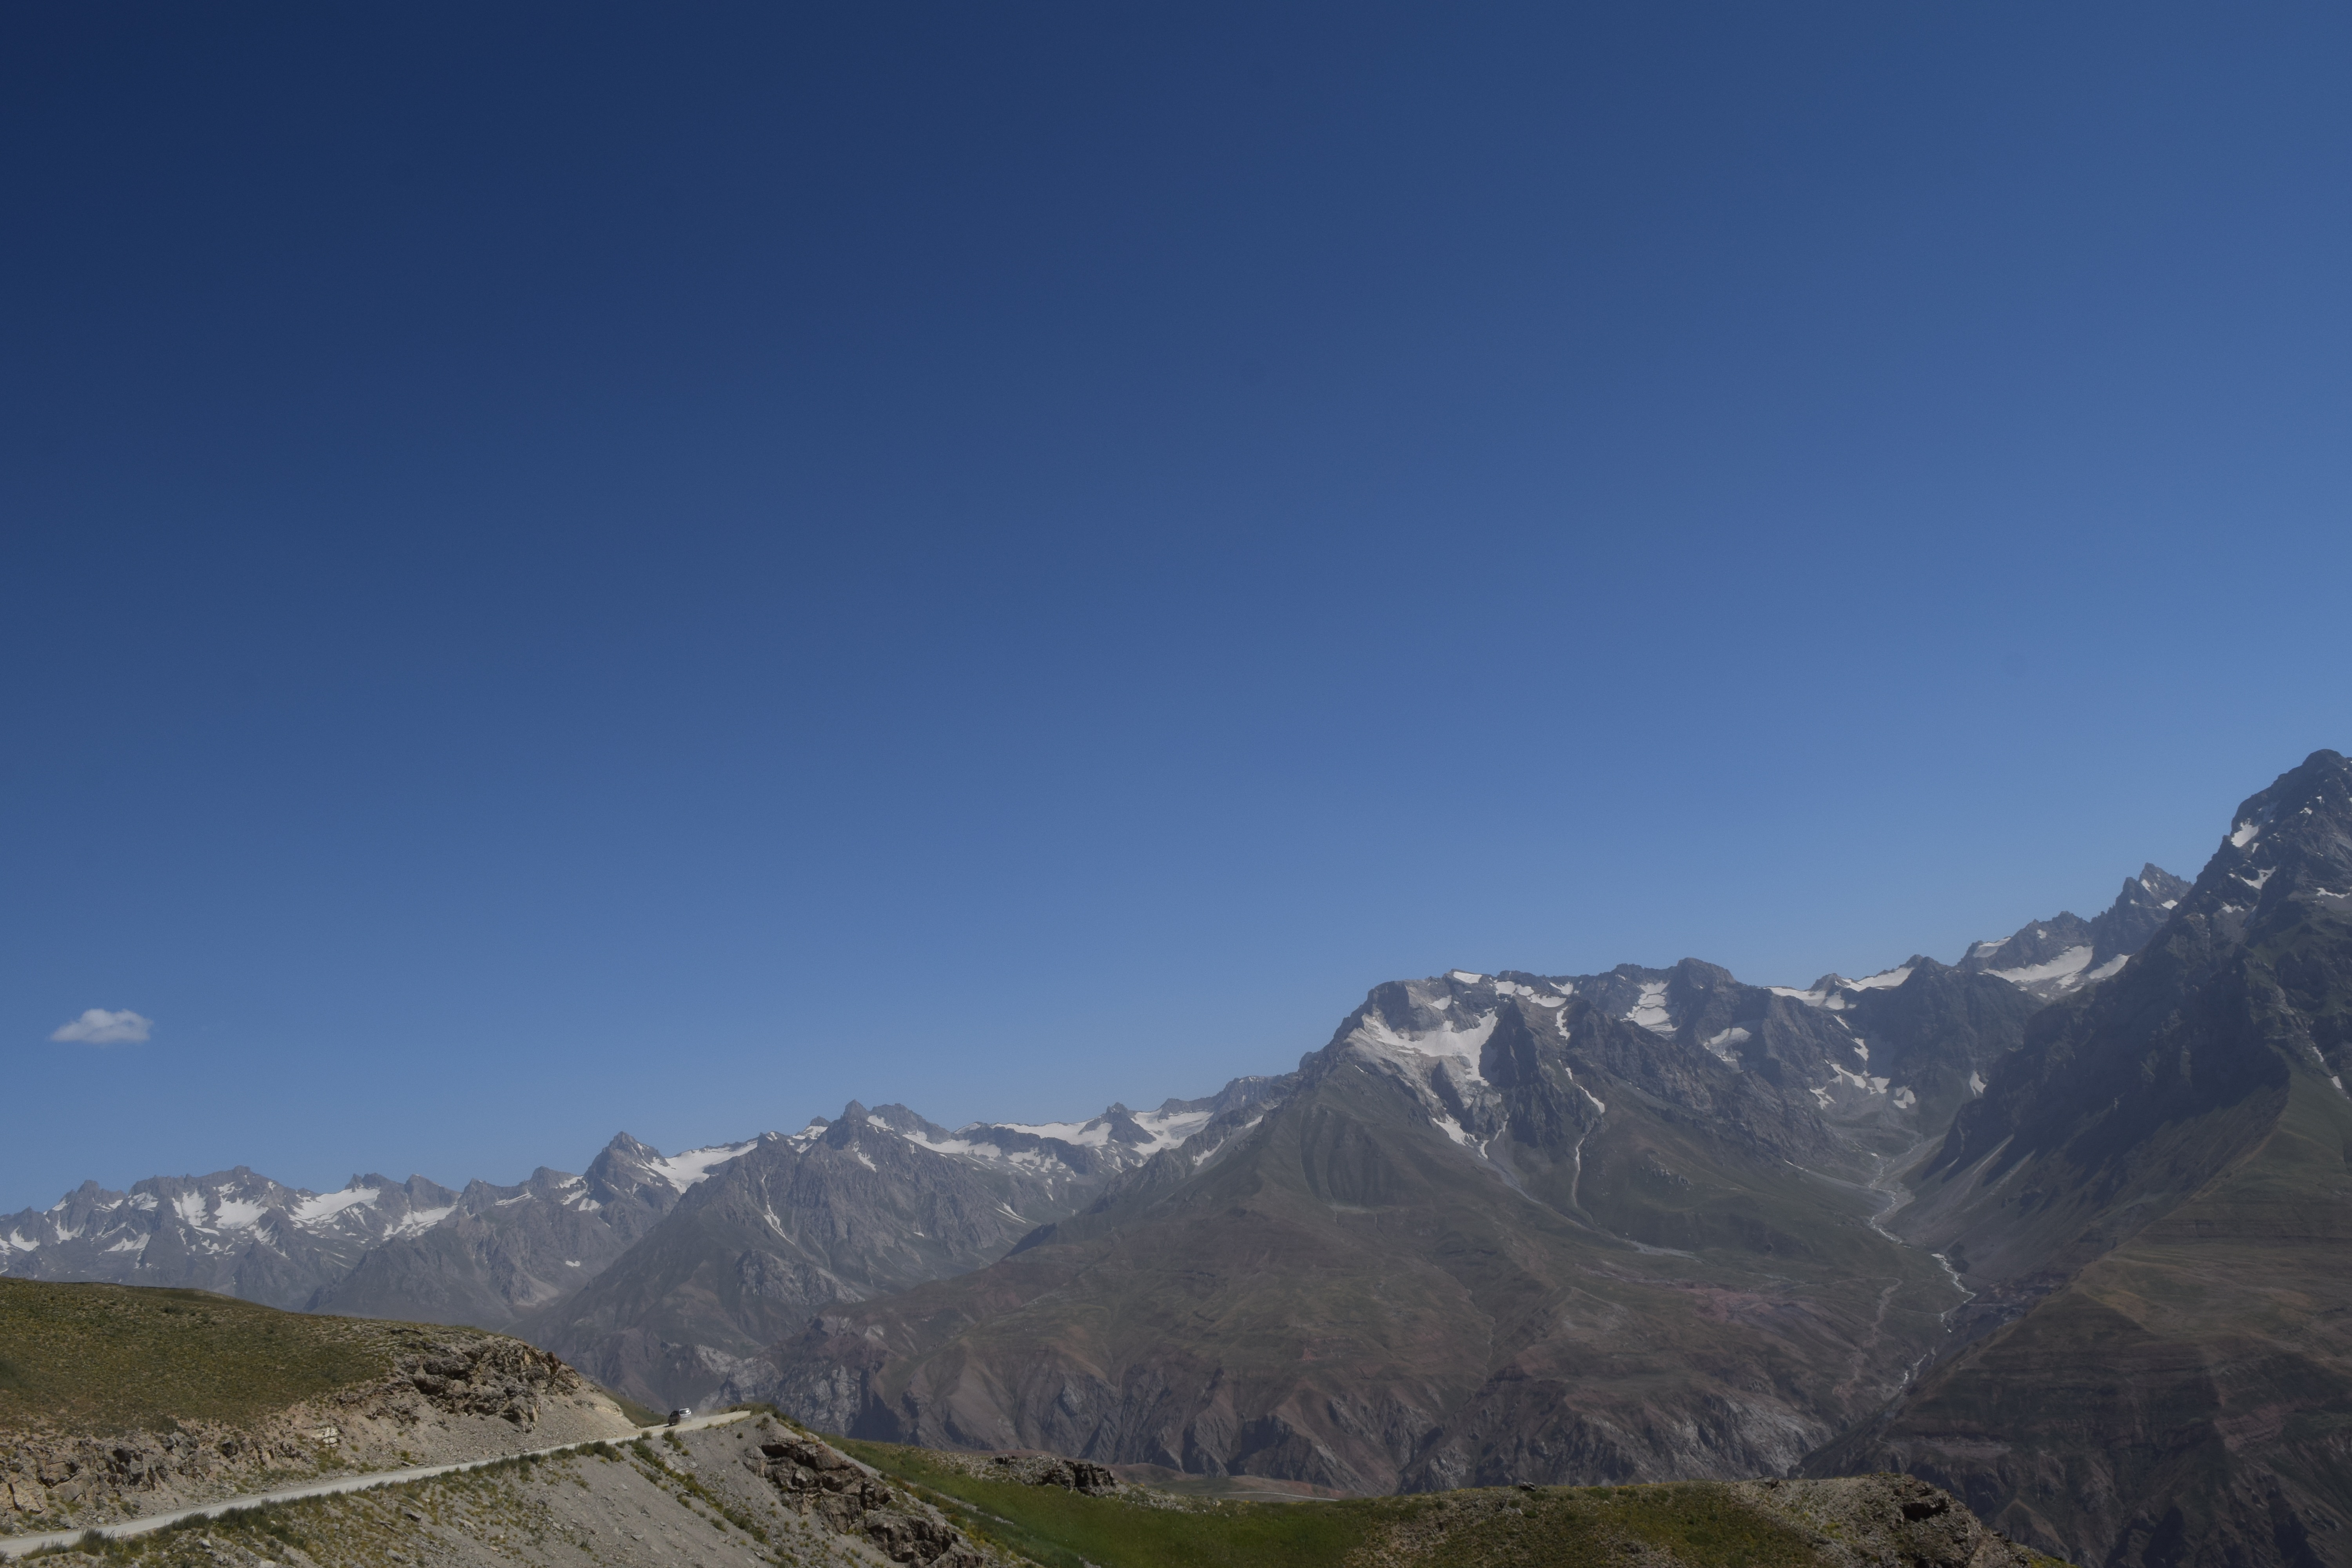
landscape, mountain, sky, hill, valley, mountain range, travel, asia, tourism, ridge, summit, alps, plateau, fell, landform, kyrgyzstan, mountain pass, geographical feature, mountainous landforms